New Testament people named Mary

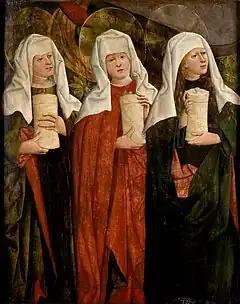
"The Three Maries at the Tomb" by , 15th century

The name "Mary" (from or from the original Hebrew מרים "Miryam"), appears 54 times in the New Testament, in 49 verses. It was the single most popular female name among Jews of the Roman province of Judaea at the time, borne by about one in four women, and most of the New Testament references to "Mary" provide only the barest identifying information. Scholars and traditions therefore differ as to how many distinct women these references represent and which of them refer to the same person.